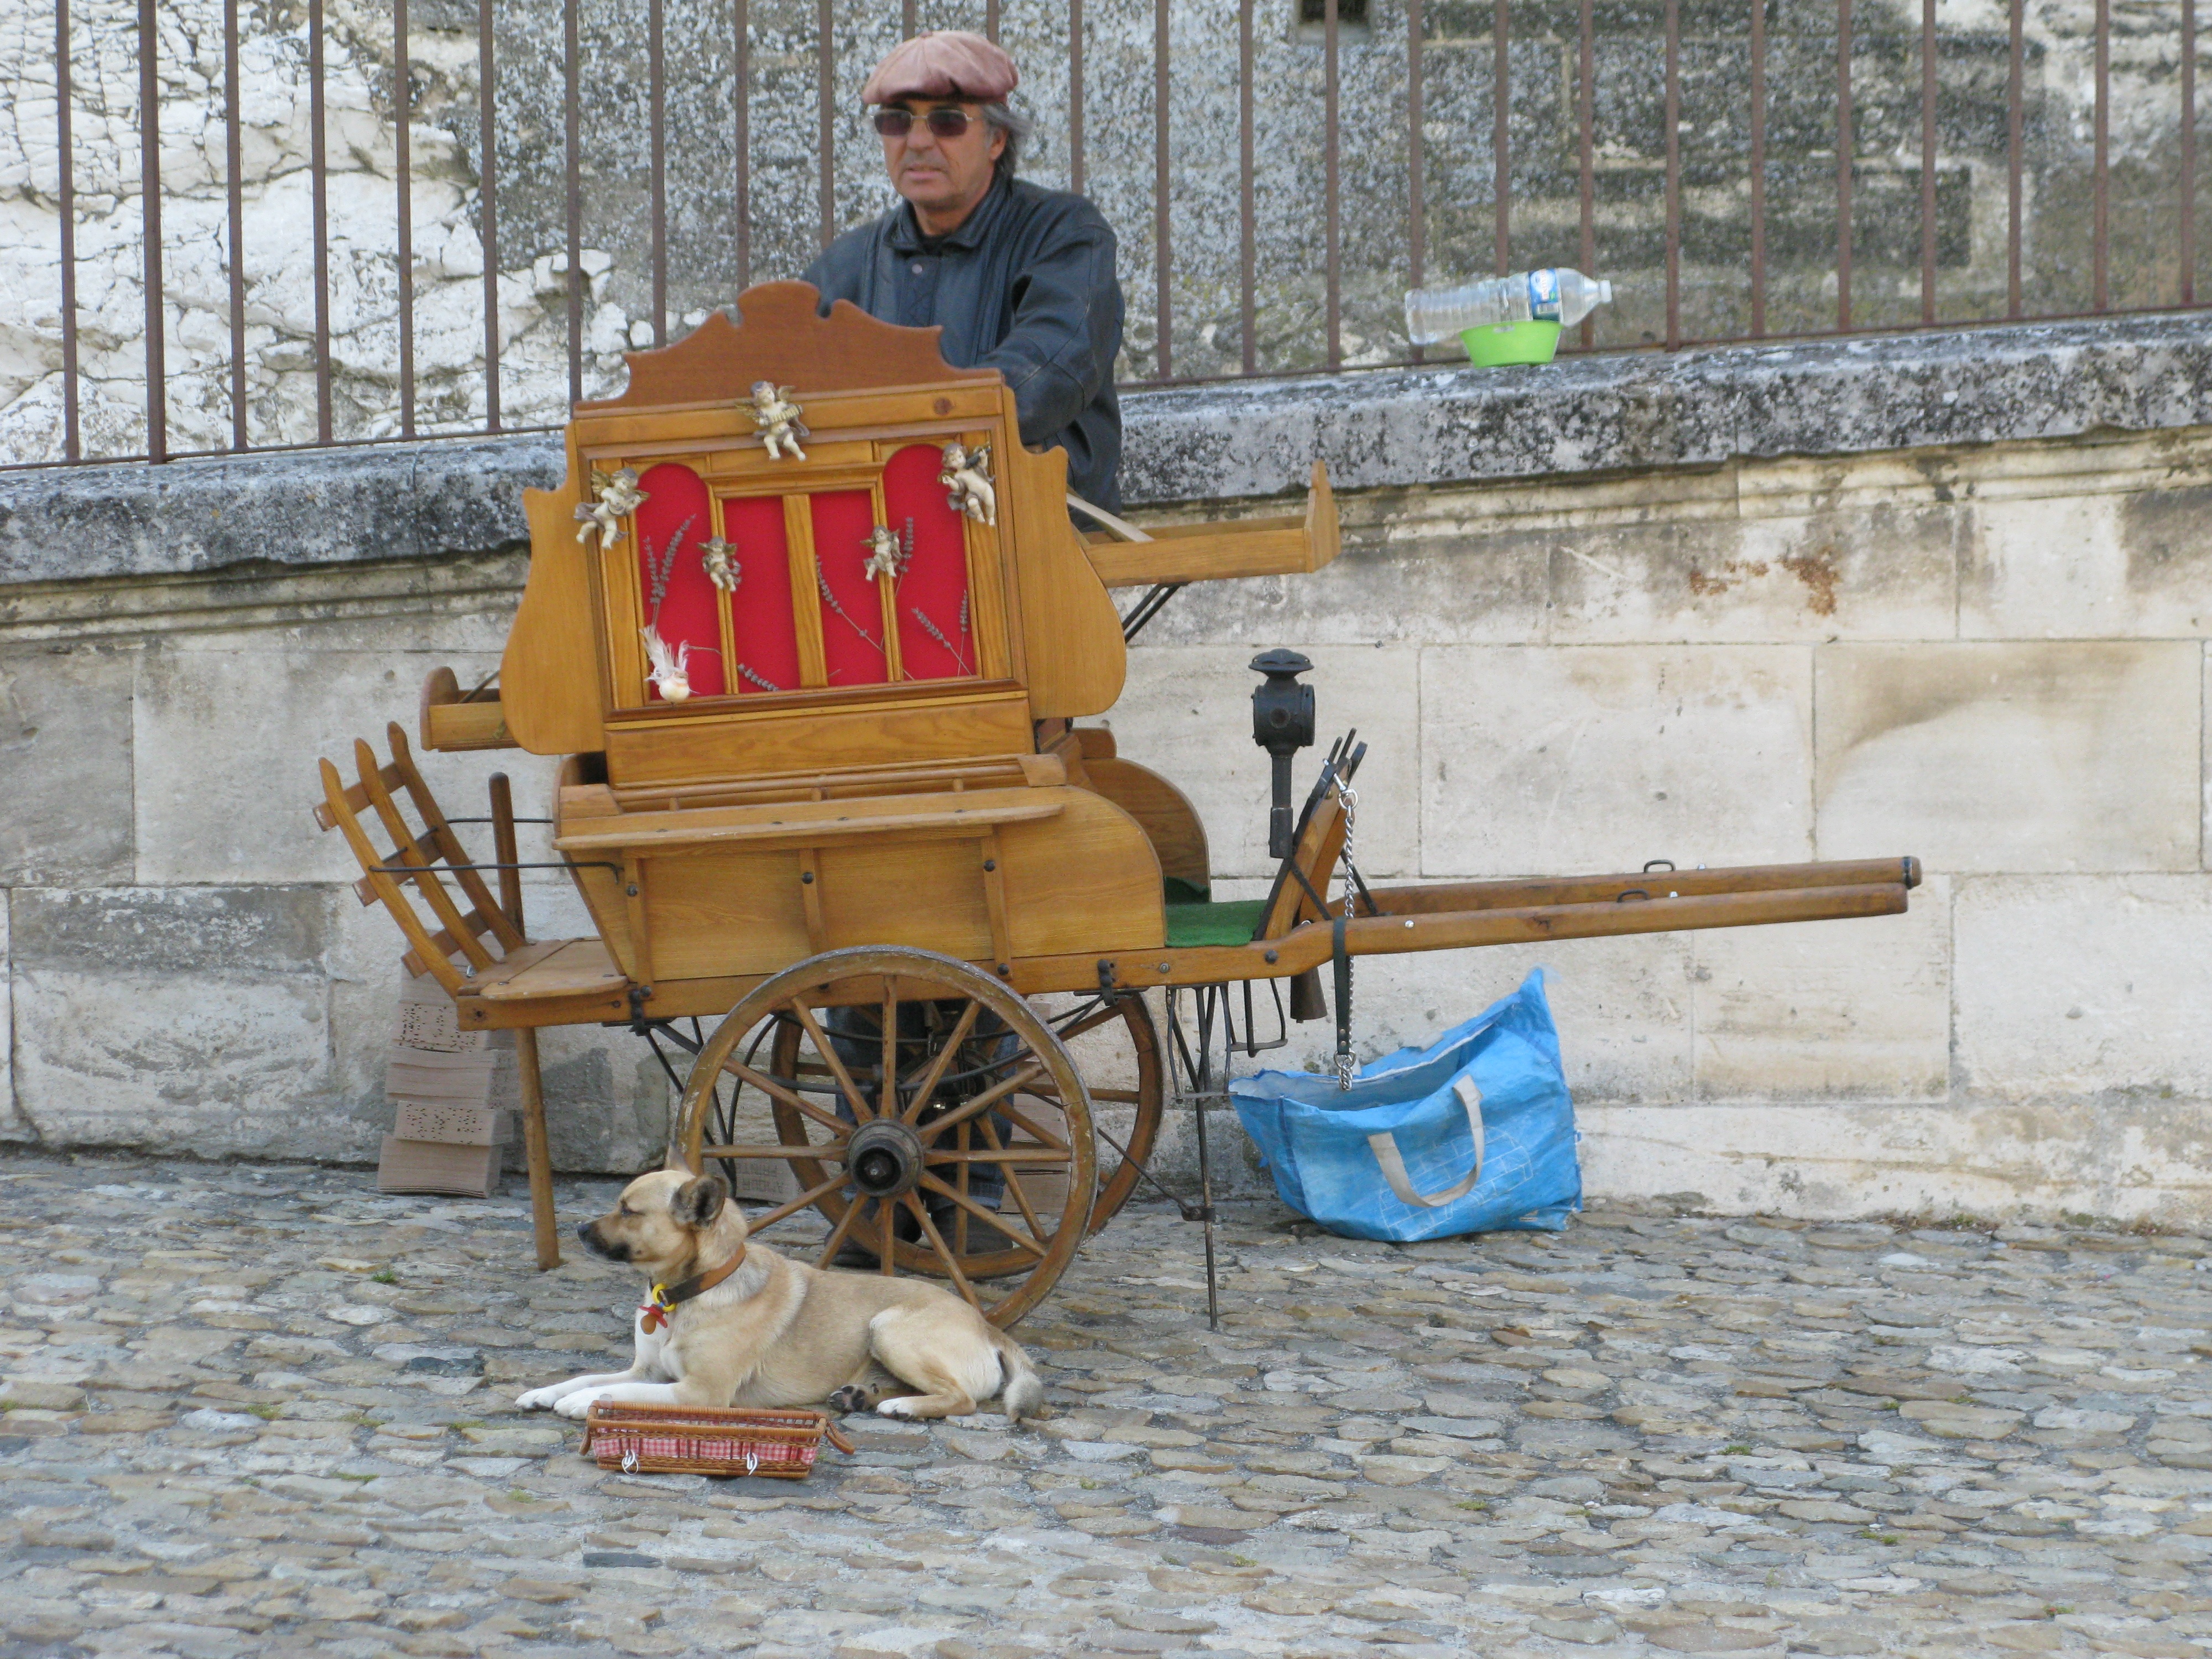
wood, cart, vehicle, street art, provence, street organ